Jimmy Frise

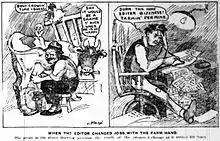
Frise's first published cartoon, "Star Weekly", 12 November 1910

While seeking another job he read in the "Toronto Star" an exchange between a farmer and an editor in which the editor extolled the virtues of farm life only to have the farmer rebut him and challenge him to try out farming. Frise drew a cartoon of the editor struggling to milk a cow and a farmer as an editor; he submitted it to the "Star", where it appeared in the "Star Weekly" supplement on that 12 November. He visited the "Star"s offices the following Monday and the Editor-in-Chief hired him immediately. He began by lettering titles and touching up photos until the "Star Weekly"s editor J. Herbert Cranston enlisted him for his drawing skills. Frise illustrated news stories and the children's feature "The Old Mother Nature Club", and did political cartoons. His cartoons also appeared in publications such as the "Owen Sound Sun".